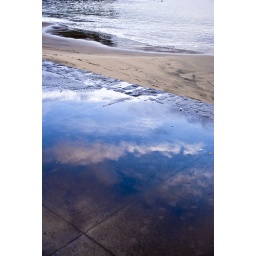
Took this while walking along the beach near Fisherman's Wharf in San Francisco...